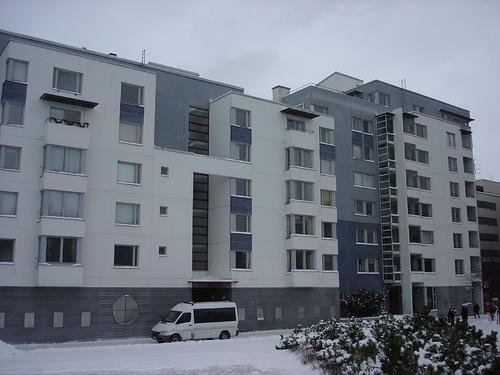
Weather: snow or frosty